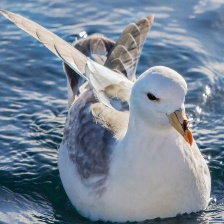
Species: NORTHERN FULMAR
Scientific name: FULMARUS GLACIALIS